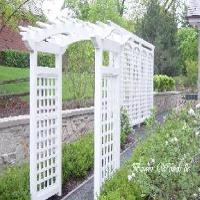
Weather: cloudy or overcast